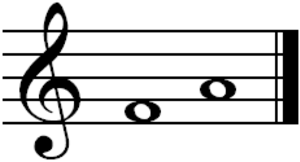
En musique, une tierce est un intervalle entre deux notes séparées par trois degrés.